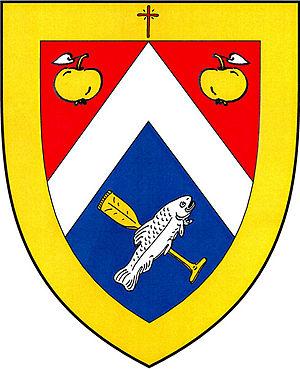
Těchlovice est une commune du district de Děčín, dans la région d'Ústí nad Labem, en Tchéquie. Sa population s'élevait à 525 habitants en 2018.